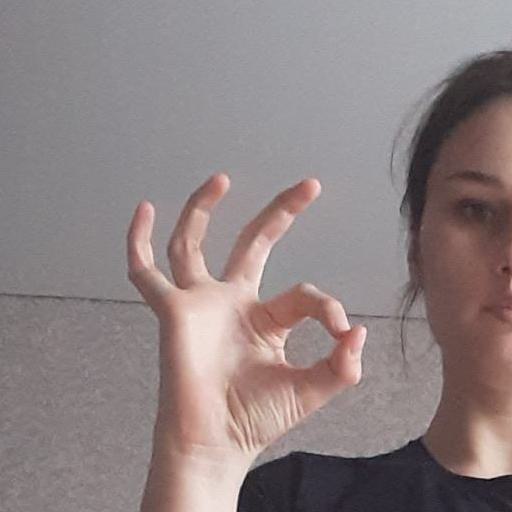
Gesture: ok